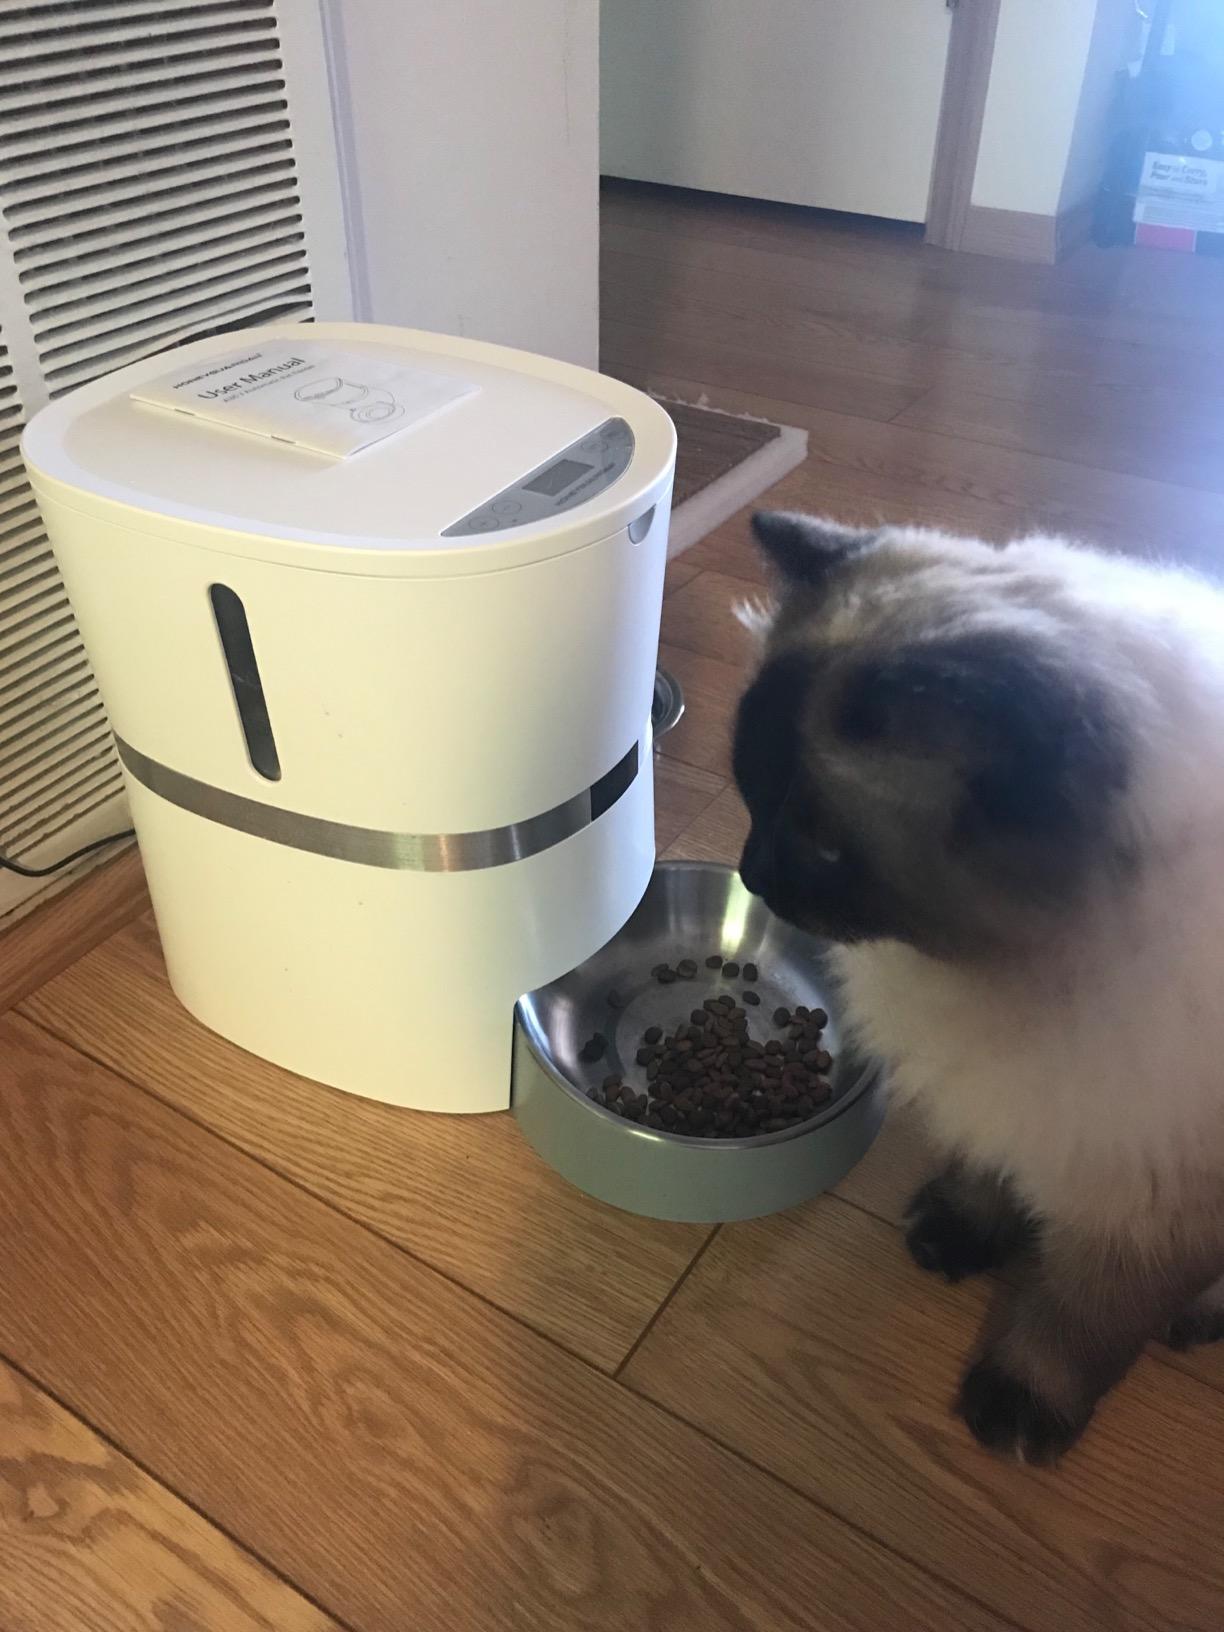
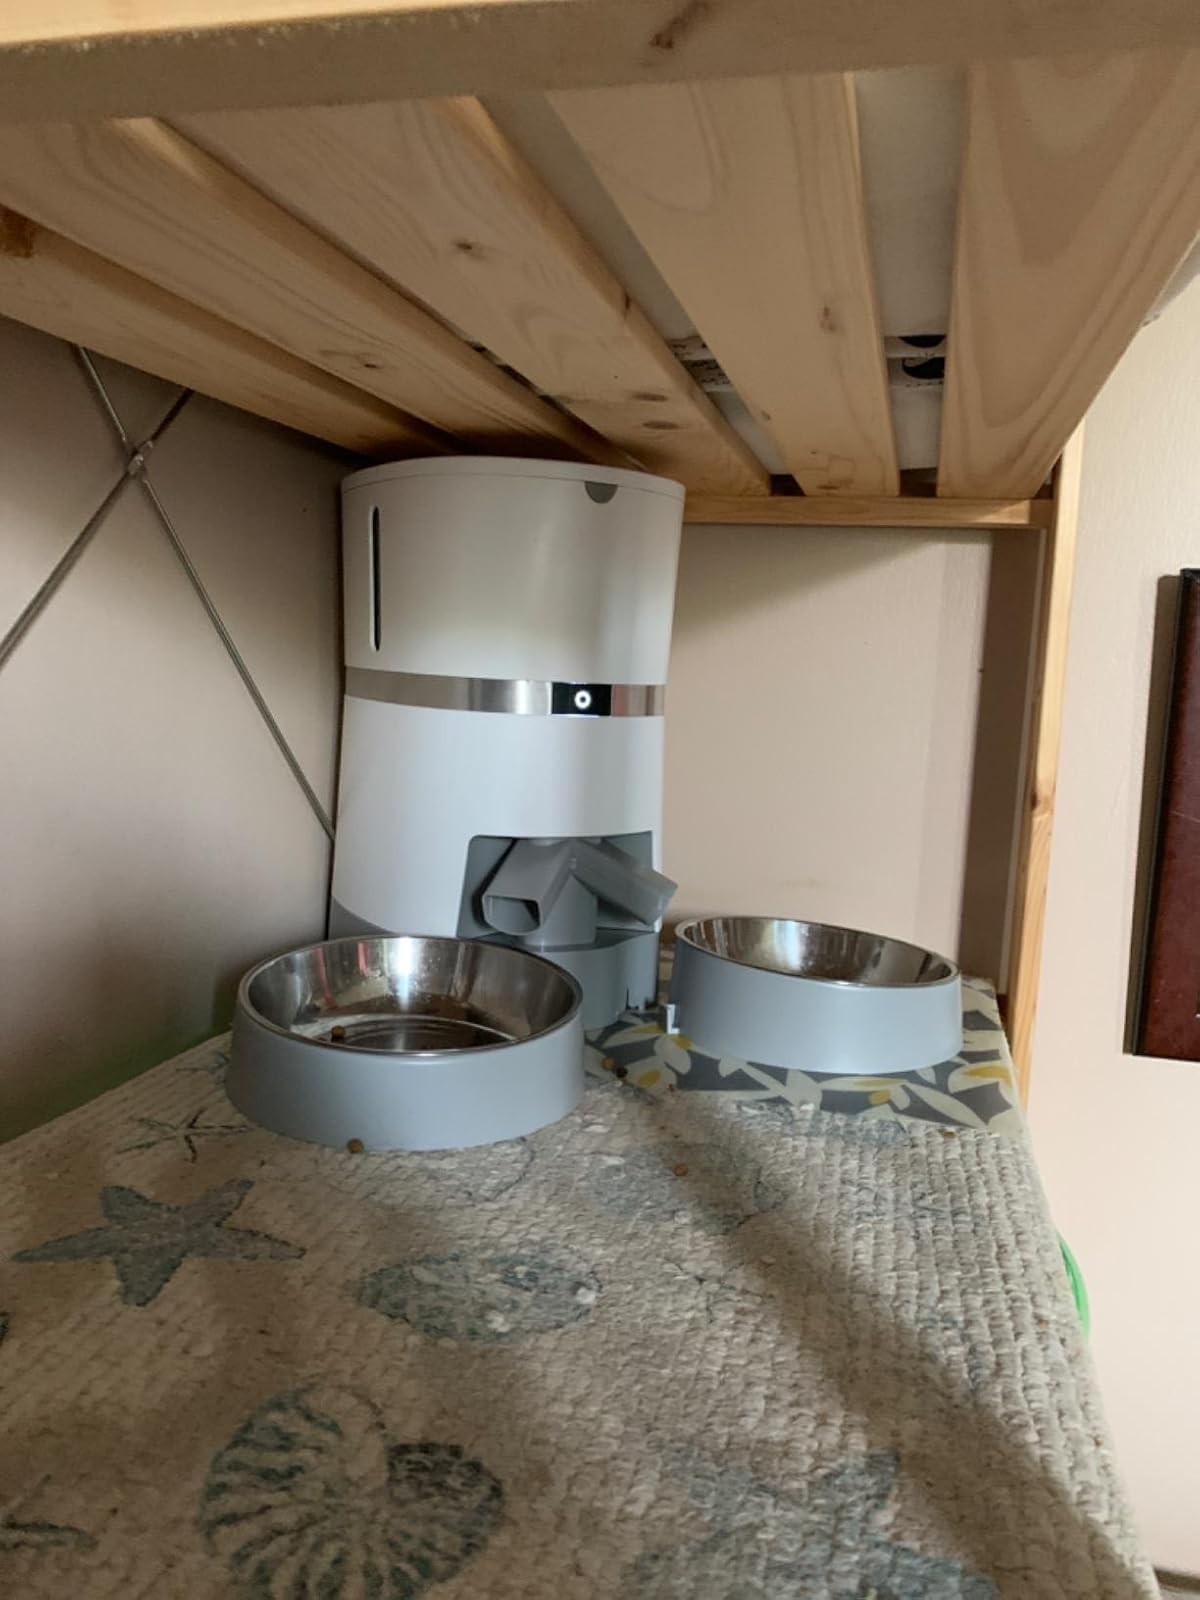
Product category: items_feeder
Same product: no